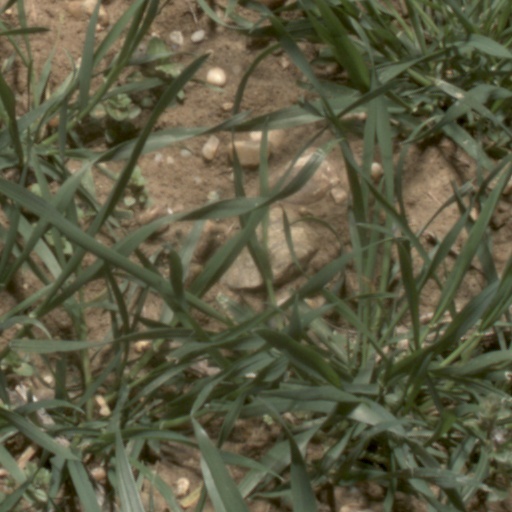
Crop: wheat